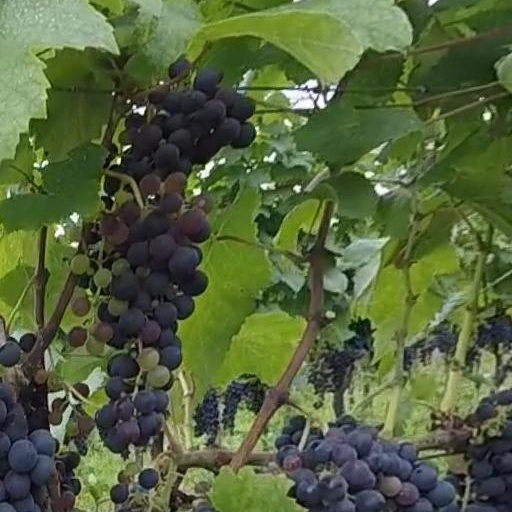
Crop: grape